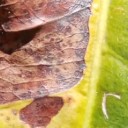
Label: Phoma